Harley Clarke Mansion

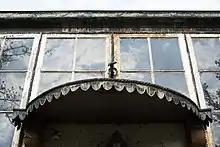
Canopy at an entrance to the conservatory

At the south end of the mansion, there is a large, glass-roofed conservatory with stone and glass walls. The conservatory has canopied entrances at both its east and west face. These entrances are flanked with large, square limestone piers adorned by iconic capitals. These piers are topped by stone statues depicting large bouquets of flowers, similar to the statue atop the main entrance.